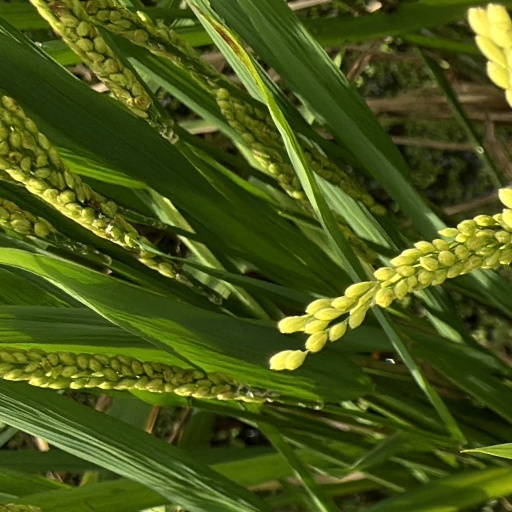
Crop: rice